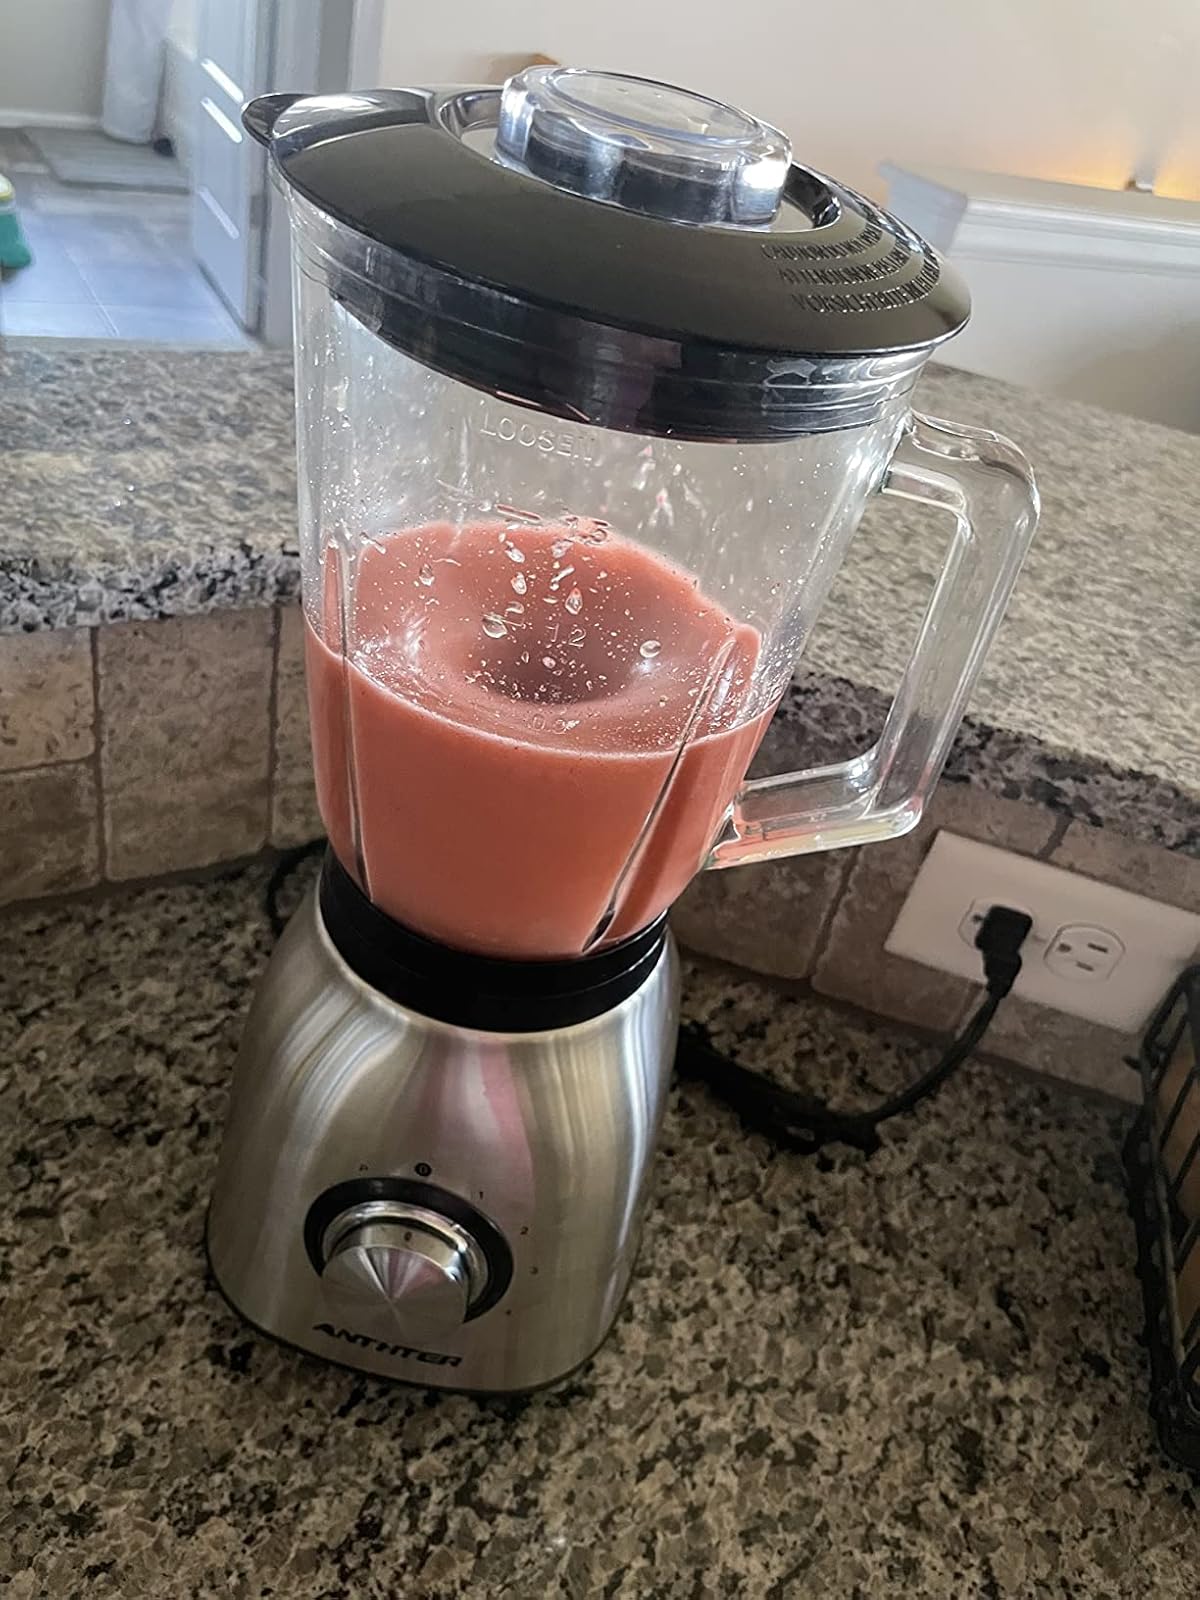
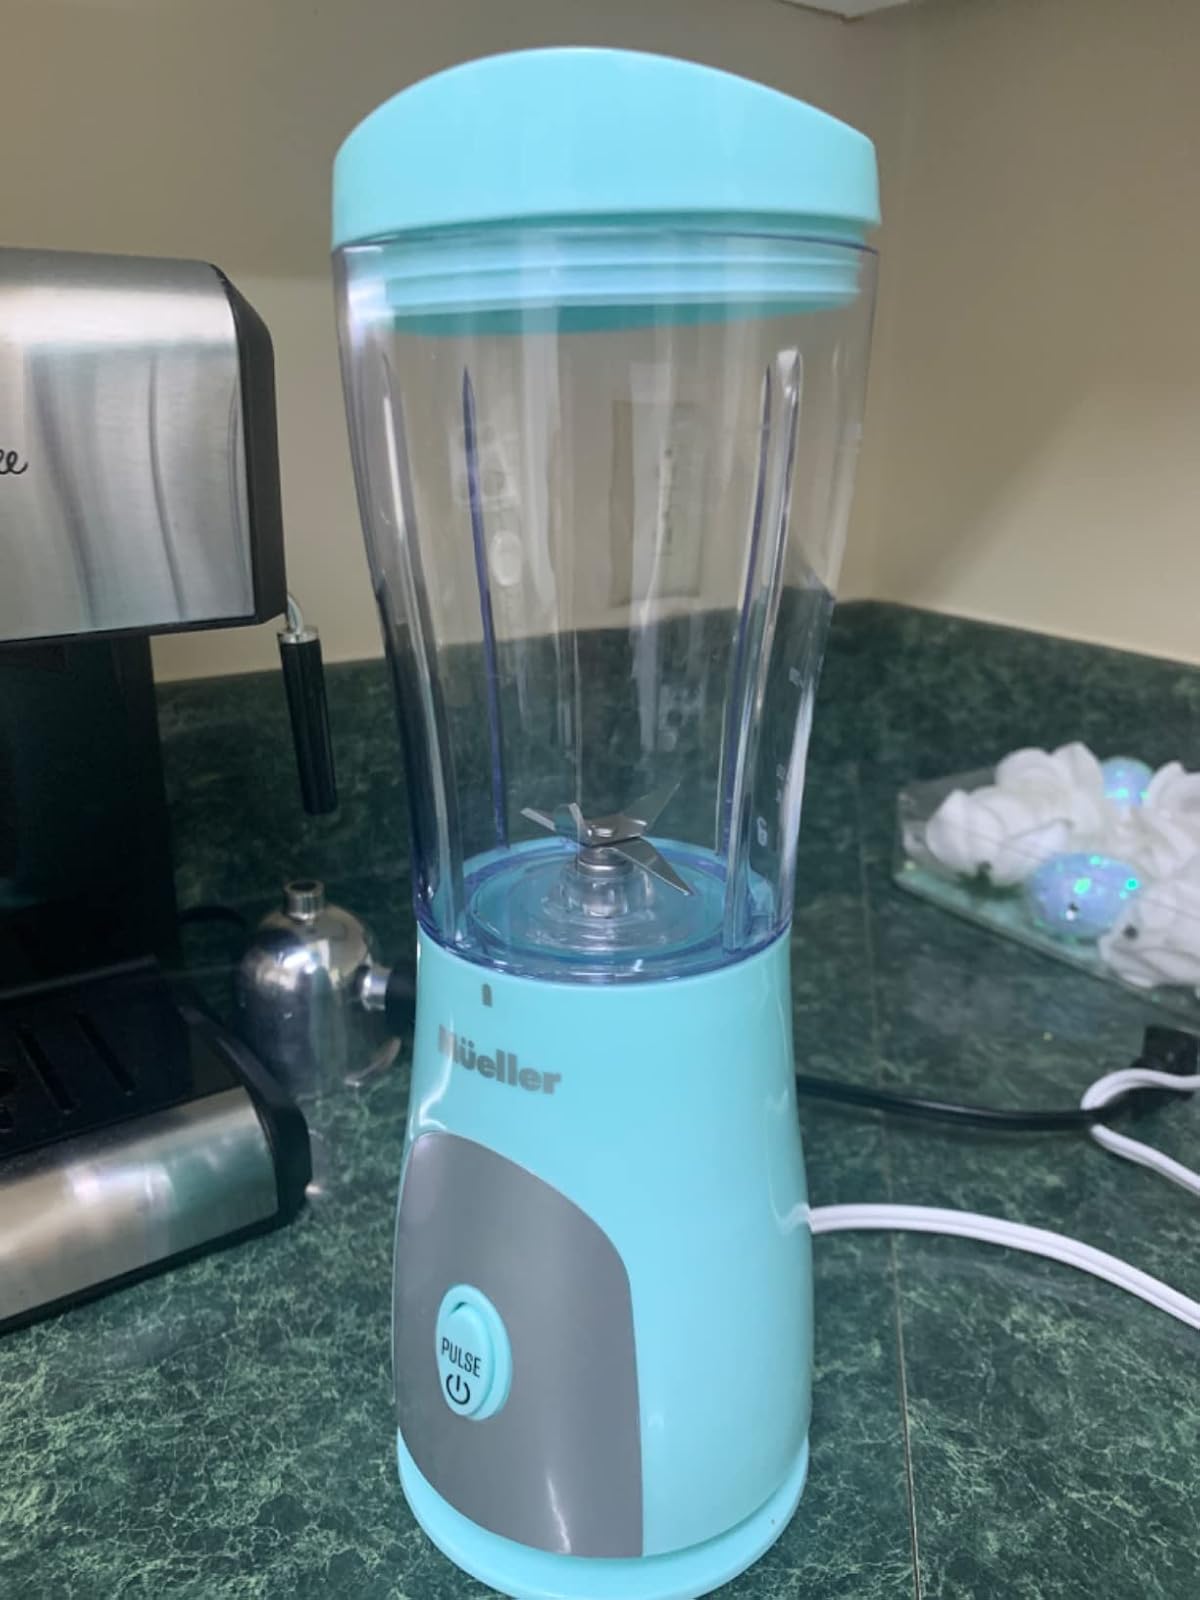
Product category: items_blender
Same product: no